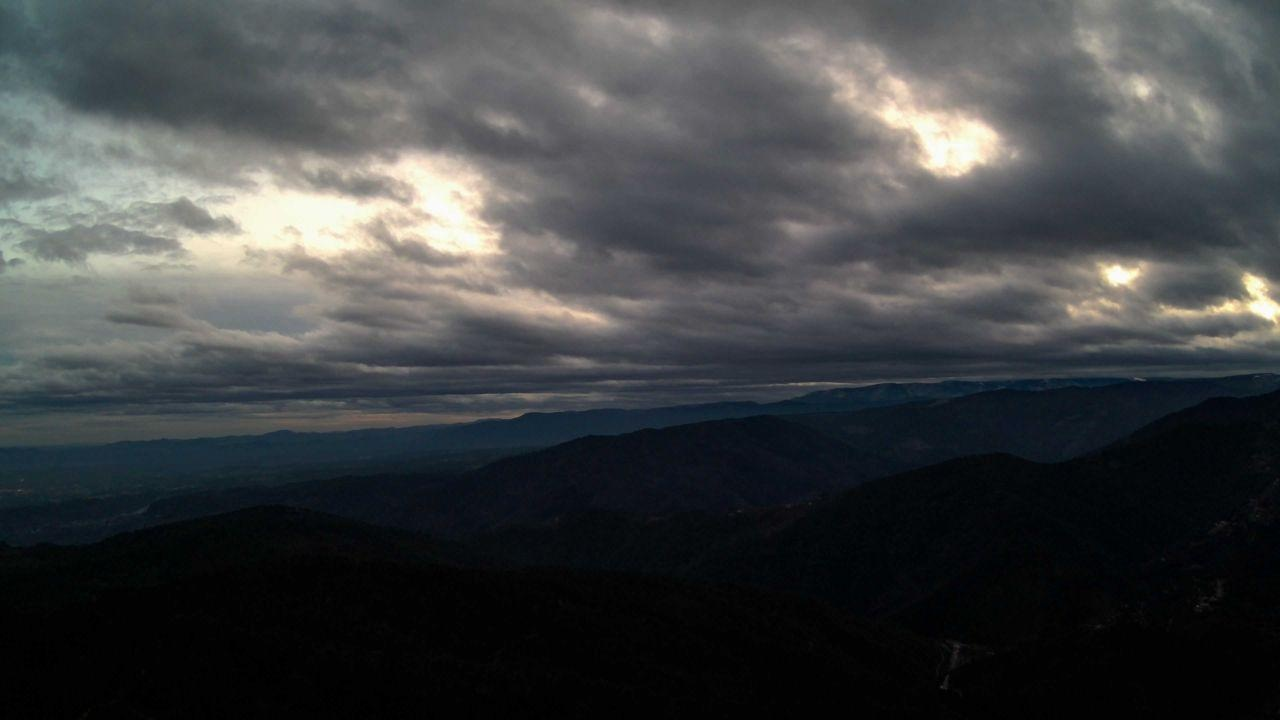
Fire: no
Smoke: no